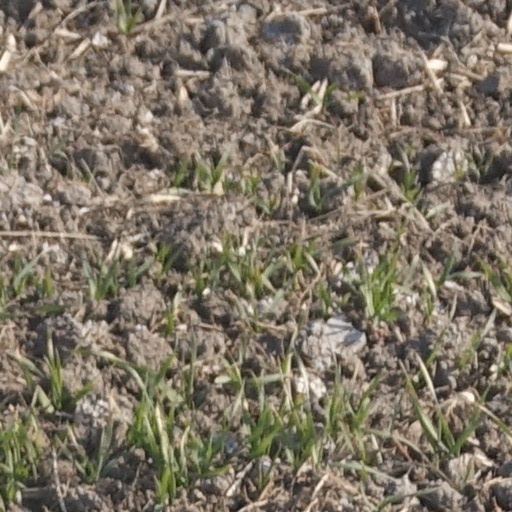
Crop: wheat